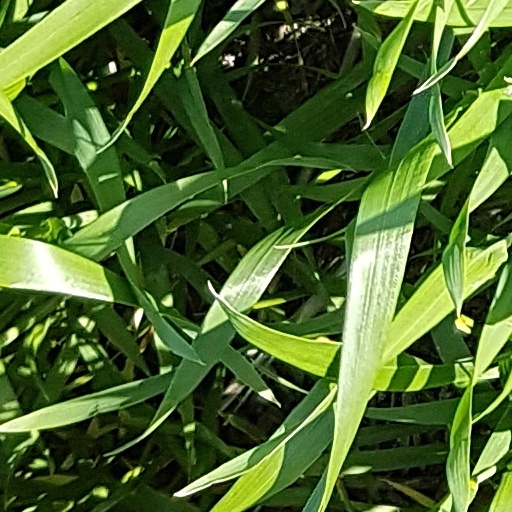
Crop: wheat